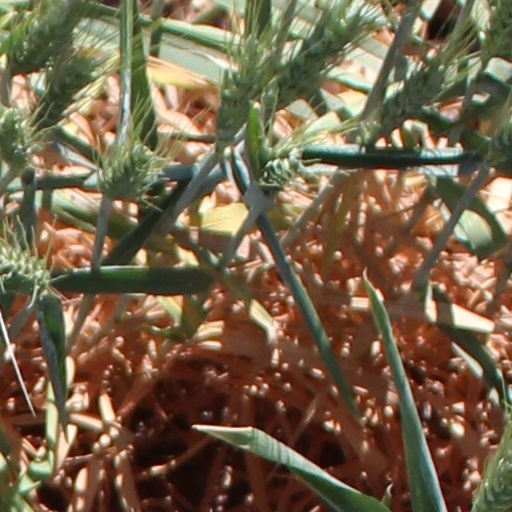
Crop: wheat